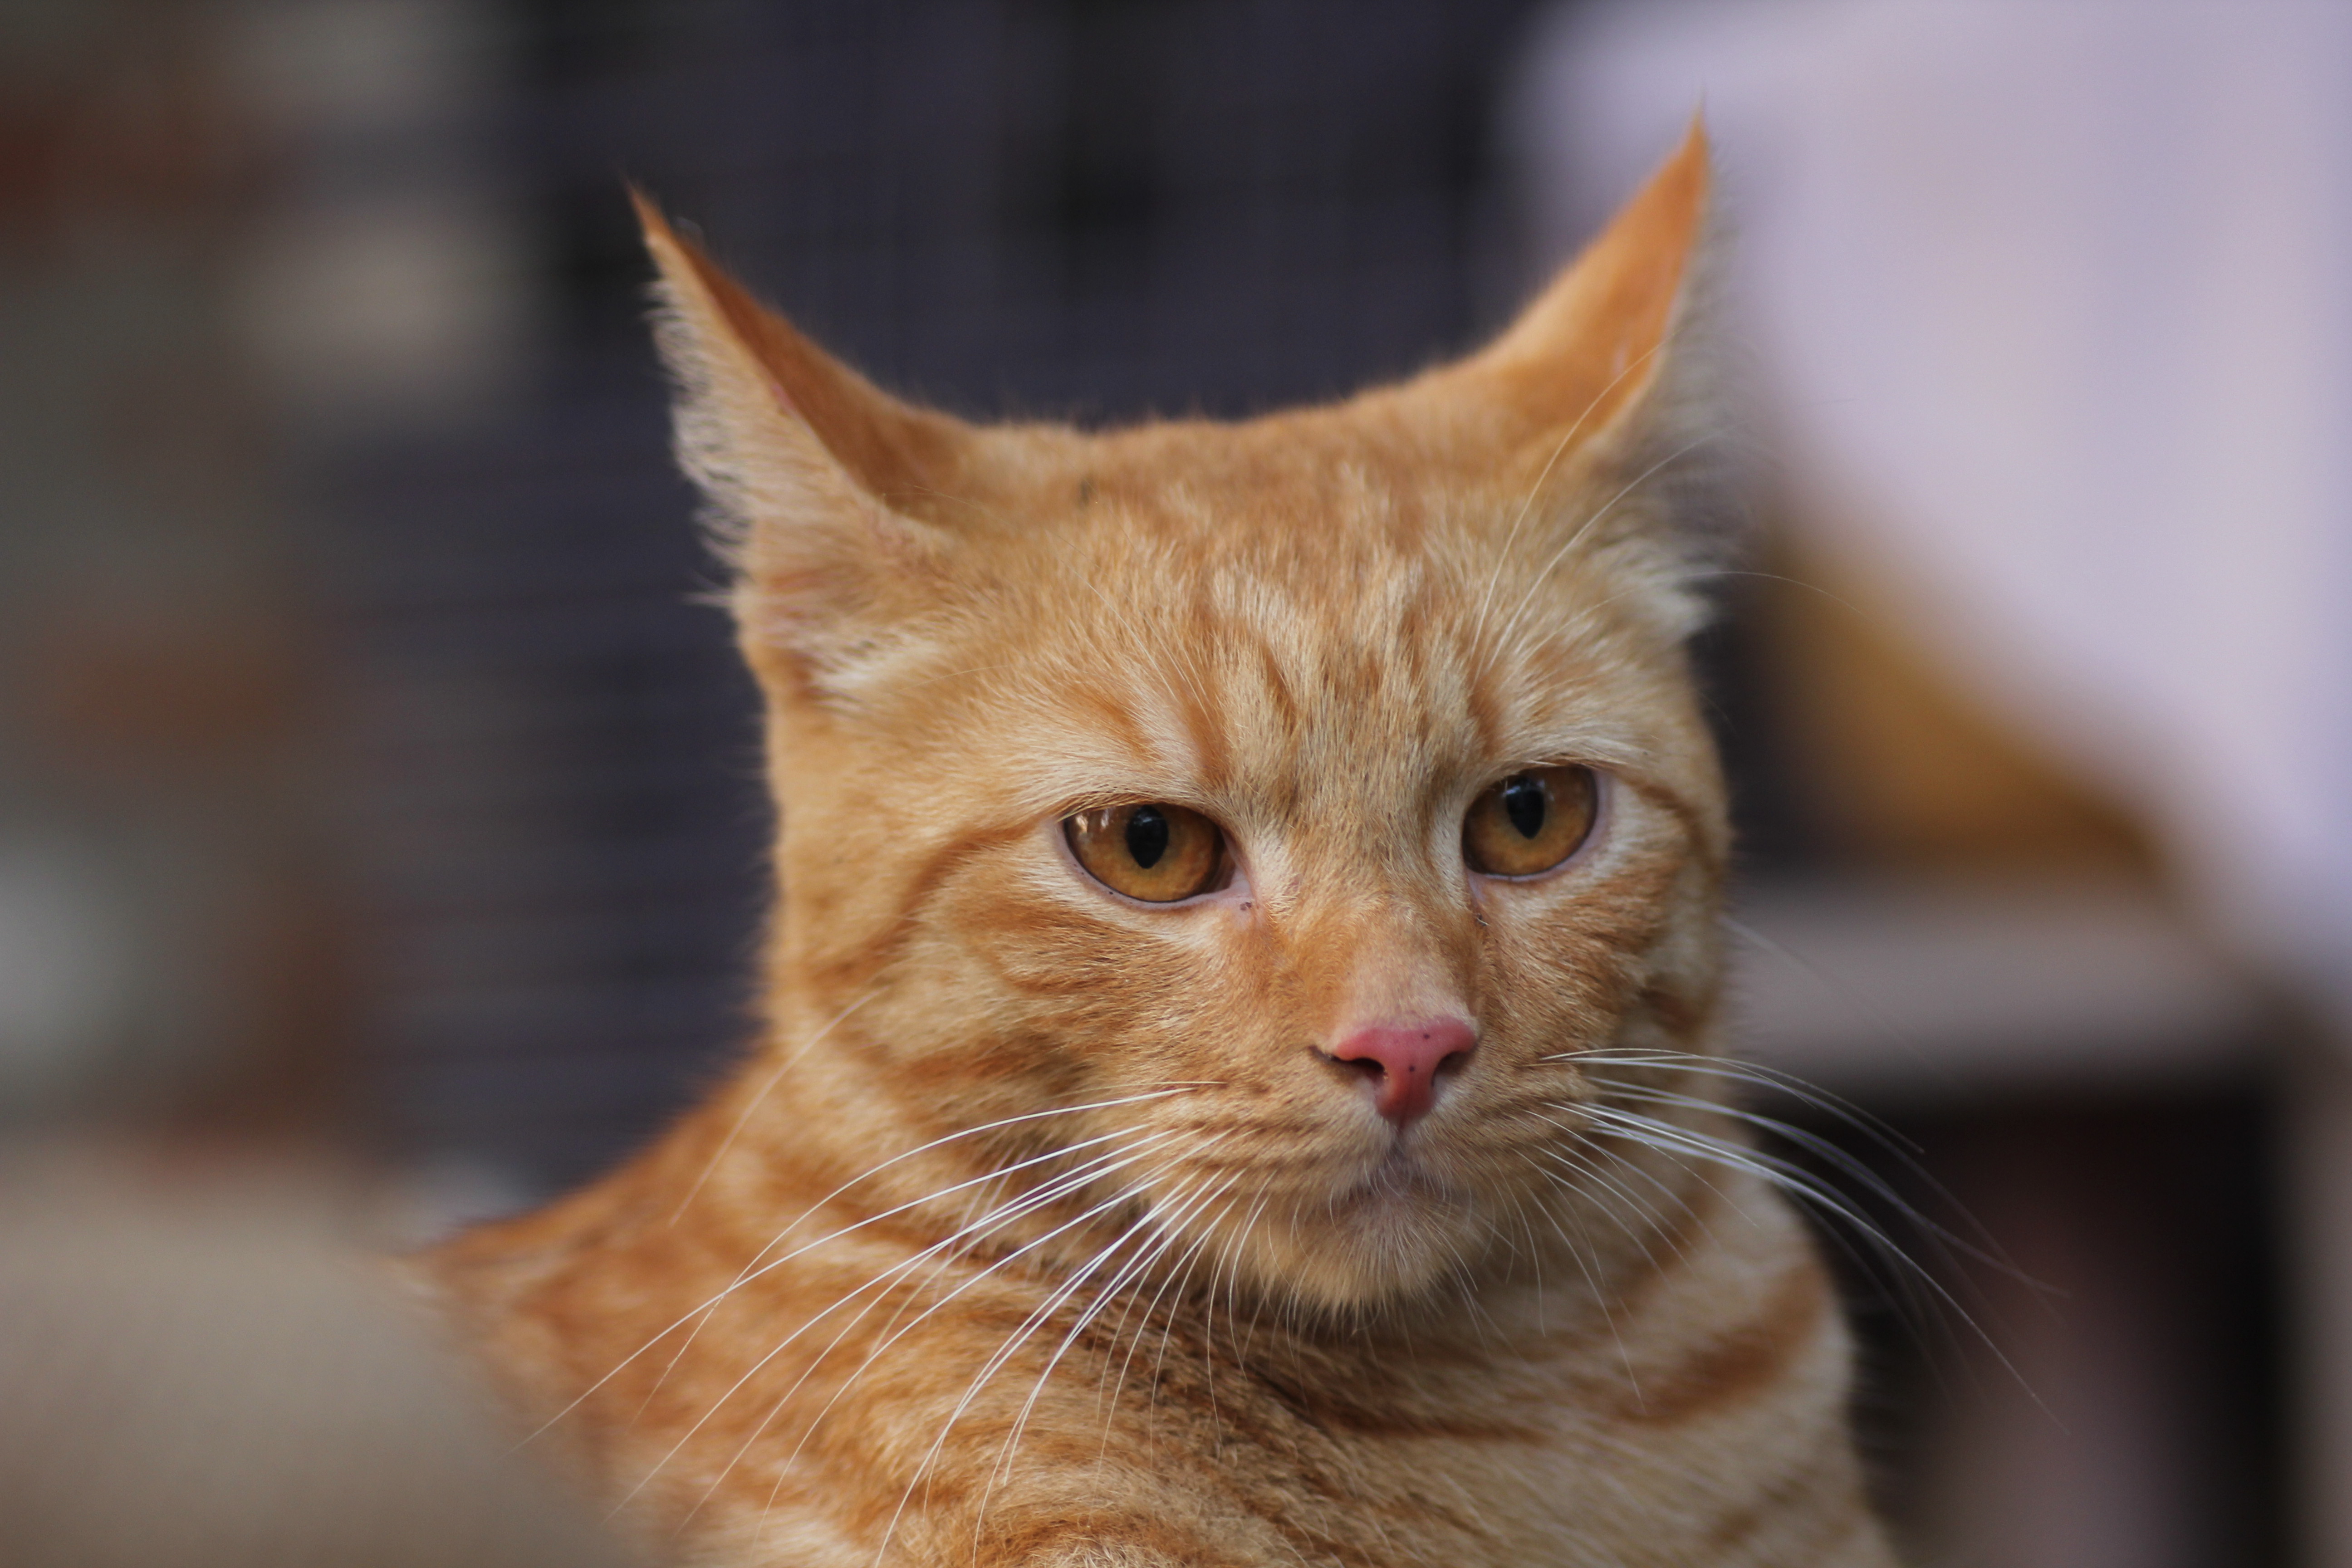
orange, tabby, cat, mammal, vertebrate, whiskers, small to medium sized cats, felidae, tabby cat, carnivore, european shorthair, close up, snout, fur, Arabian mau, kitten, asian, fawn, domestic short haired cat, aegean cat, wildlife, german rex